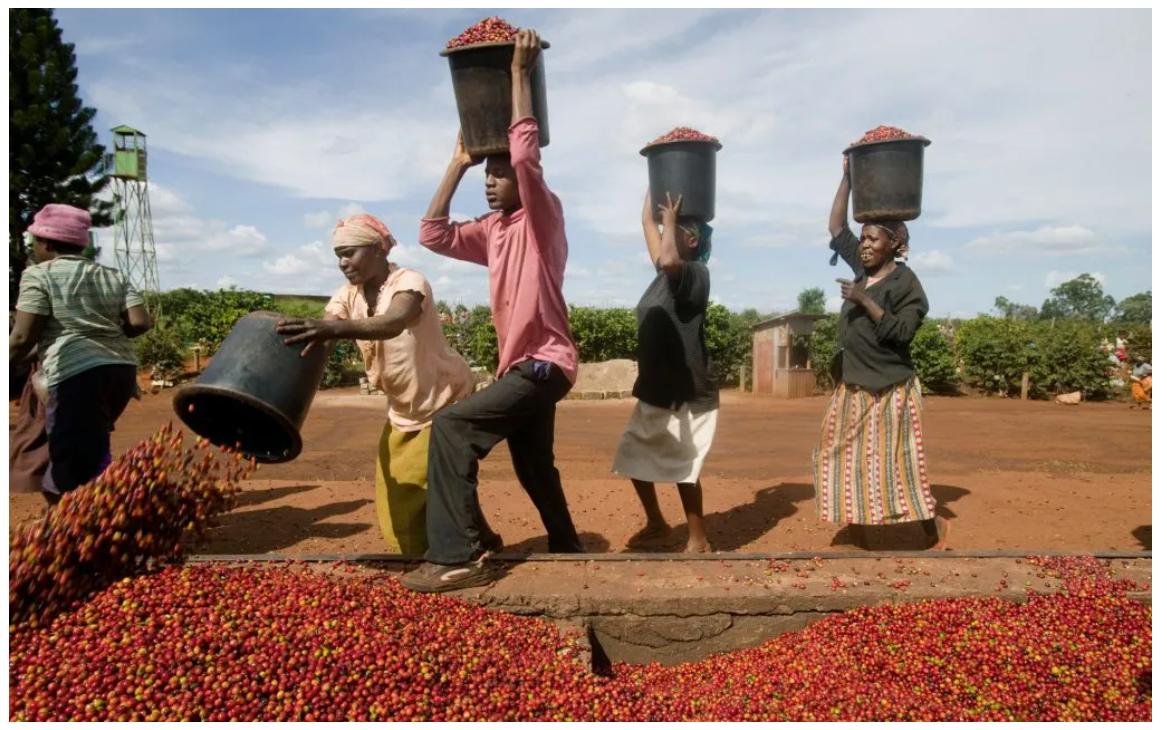
Zao la biashara aina ya kahawa zinaendelea kuvunwa na wakulima wanazisomba kuweka sehemu moja, ili kuzisafirisha kwenda kiwandani kuzichakata na kupata bidhaa nzuri kwa ajili ya matumizi ya mahotelini na majumbani.